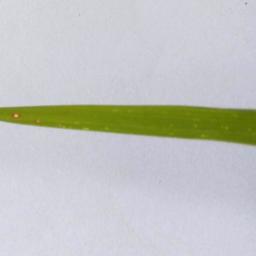
Label: Rice___Leaf_Blast